Origin theories of Christopher Columbus

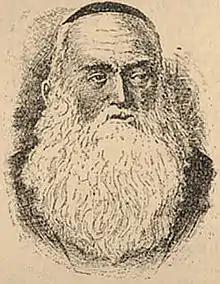
Isaac Abravanel, "The Abarbanel" (1437–1508)

Another claimed piece of evidence lies in the fact that many of the personalities who supported Columbus before the kings were of Jewish origin and that his voyage was mainly funded by two Jewish "conversos" and a prominent Jew: Luis de Santángel, Gabriel Sánchez (treasurer of the Crown of Aragón, d. 1505), and Don Isaac Abarbanel, respectively.